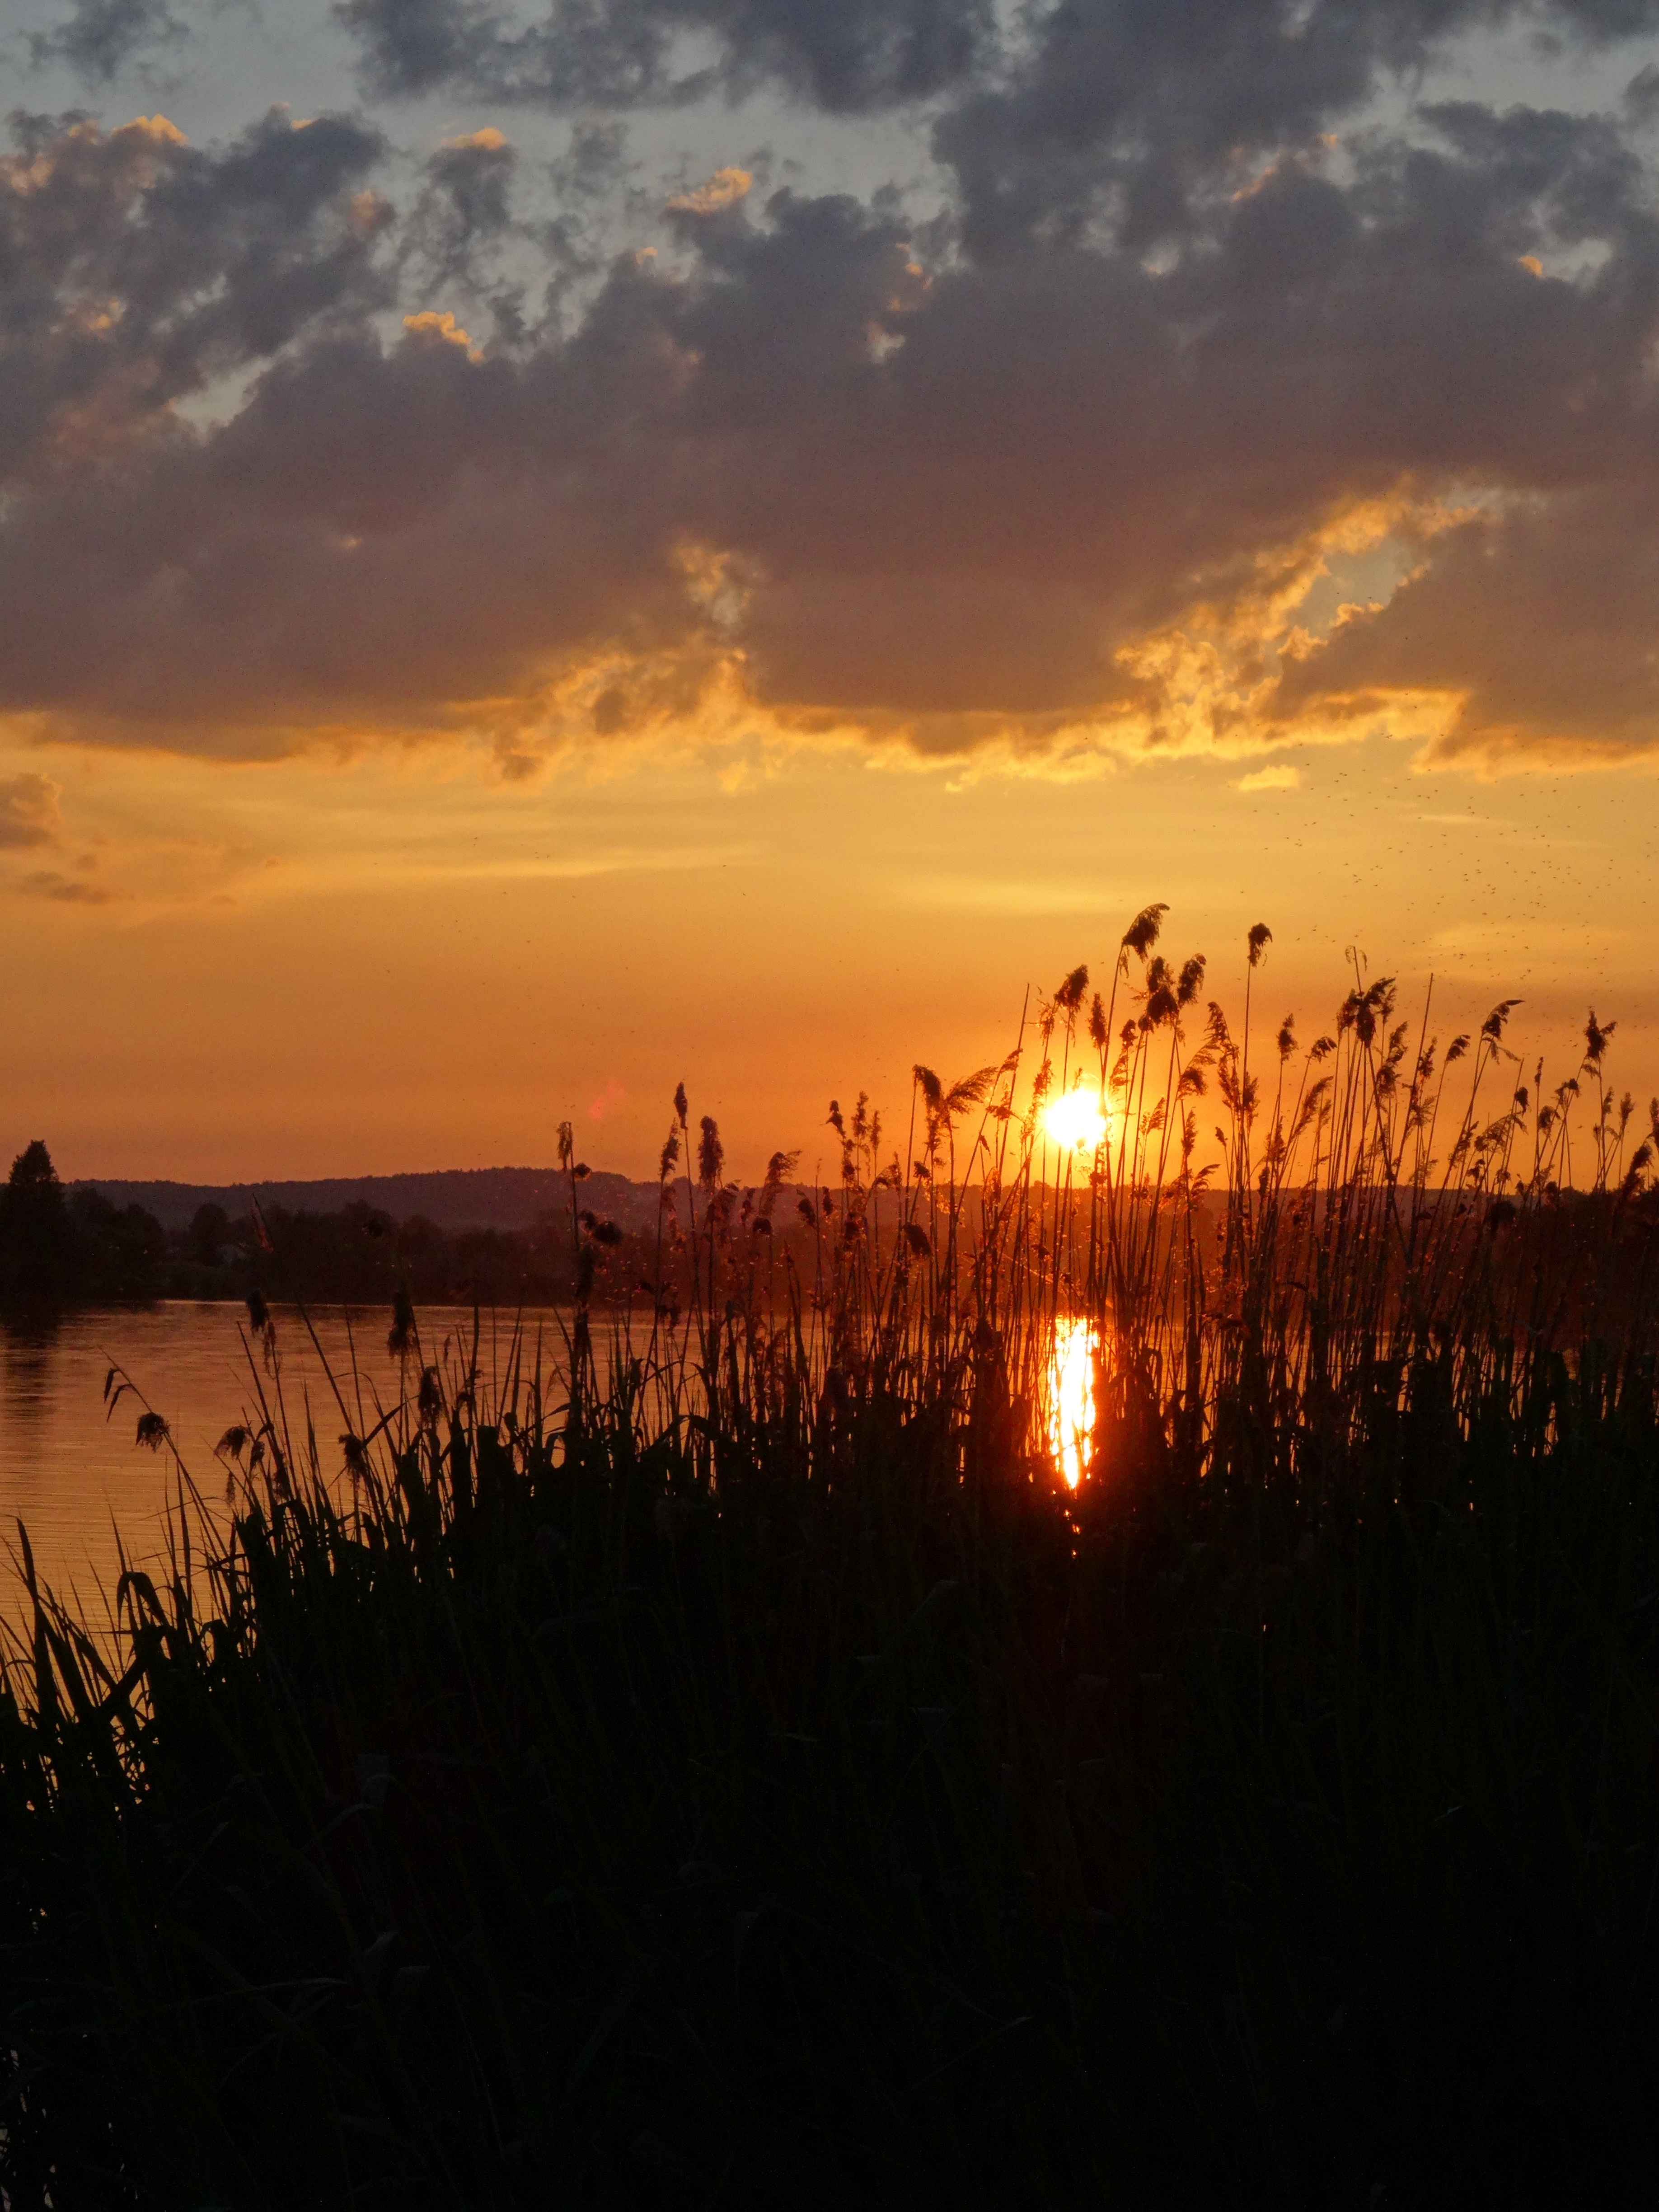
beach, landscape, sea, coast, water, ocean, horizon, cloud, sky, sun, sunrise, sunset, sunlight, morning, lake, dawn, dusk, evening, reflection, romantic, poland, afterglow